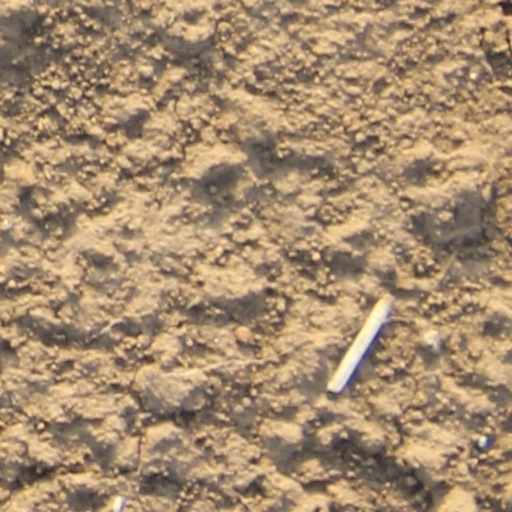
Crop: wheat